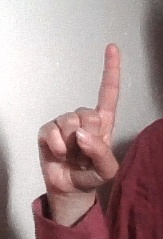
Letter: bb